Yarımburgaz Cave

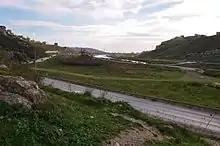
A view to the Sazlıdere Valley and Lake Küçükçekmece seen from the cave.

Yarımburgaz Cave is approximately west of the city of Istanbul, and about north of Lake Küçükçekmece and south of Sazlıdere Dam. It is situated in a locality known today as Altınşehir, within the neighborhood of Güvercintepe in Başakşehir district.